Agenda (charity)

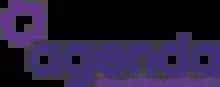
Agenda logo

Agenda is a UK-based charity which campaigns for women and girls at risk. The charity aims to highlight the needs of what it considers to be the most excluded women and girls: those who have experienced extensive violence, abuse, Psychological trauma, and economic inequality, including problems such as homelessness, incarceration, addiction, serious mental health issues, engagement in prostitution, and other forms of disadvantage. The organisation has 53 members, a mix of charities working with women across the various issues Agenda seeks to address.